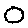
Label: 0